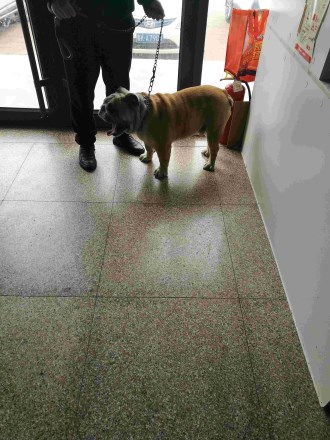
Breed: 1121-n000002-French_bulldog